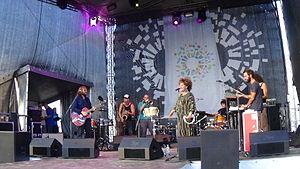
Ophir Kutiel, né en 1982 à Jérusalem, connu professionnellement sous le nom de Kutiman, est un musicien, compositeur, producteur et animateur israélien.